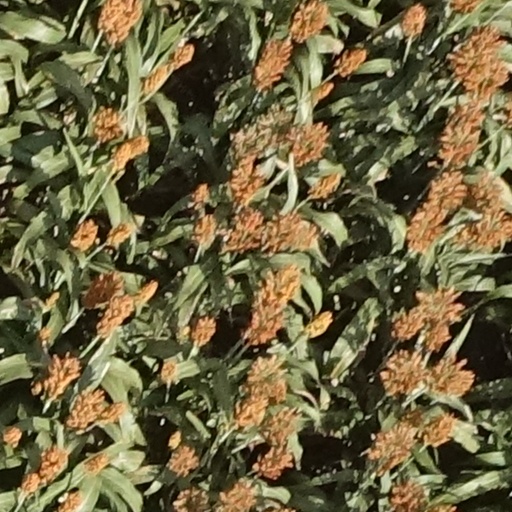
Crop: sorghum